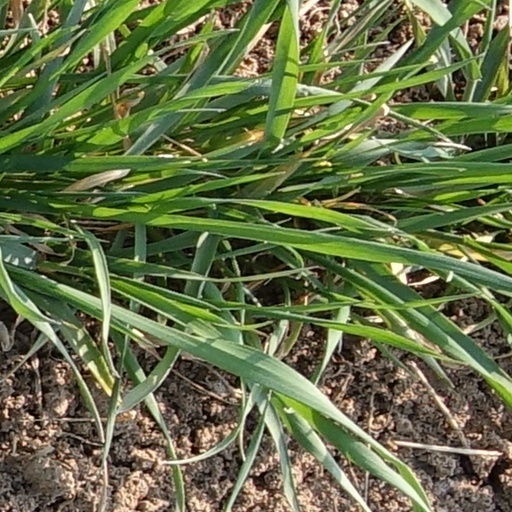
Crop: wheat